Darrieus wind turbine

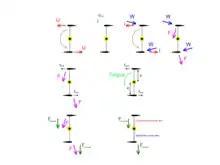
Fig 5: Active lift turbine - Axial and normal force.

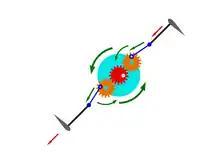
Fig 6: Active lift turbine - Crank rod system.

The relative speed creates a force on the blade. This force can be decomposed into an axial and normal force (Fig. 5). In the case of a Darrieus turbine, the axial force associated with the radius creates a torque and the normal force creates on the arm a stress alternately for each half turn, a compression stress and an extension stress. With a crank rod system (Fig. 6), the principle of the Active Lift Turbine is to transform this alternative constraint into an additional energy recovery.